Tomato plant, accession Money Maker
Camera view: horizontal (90 deg, fisheye); turntable rotation: 90 degrees
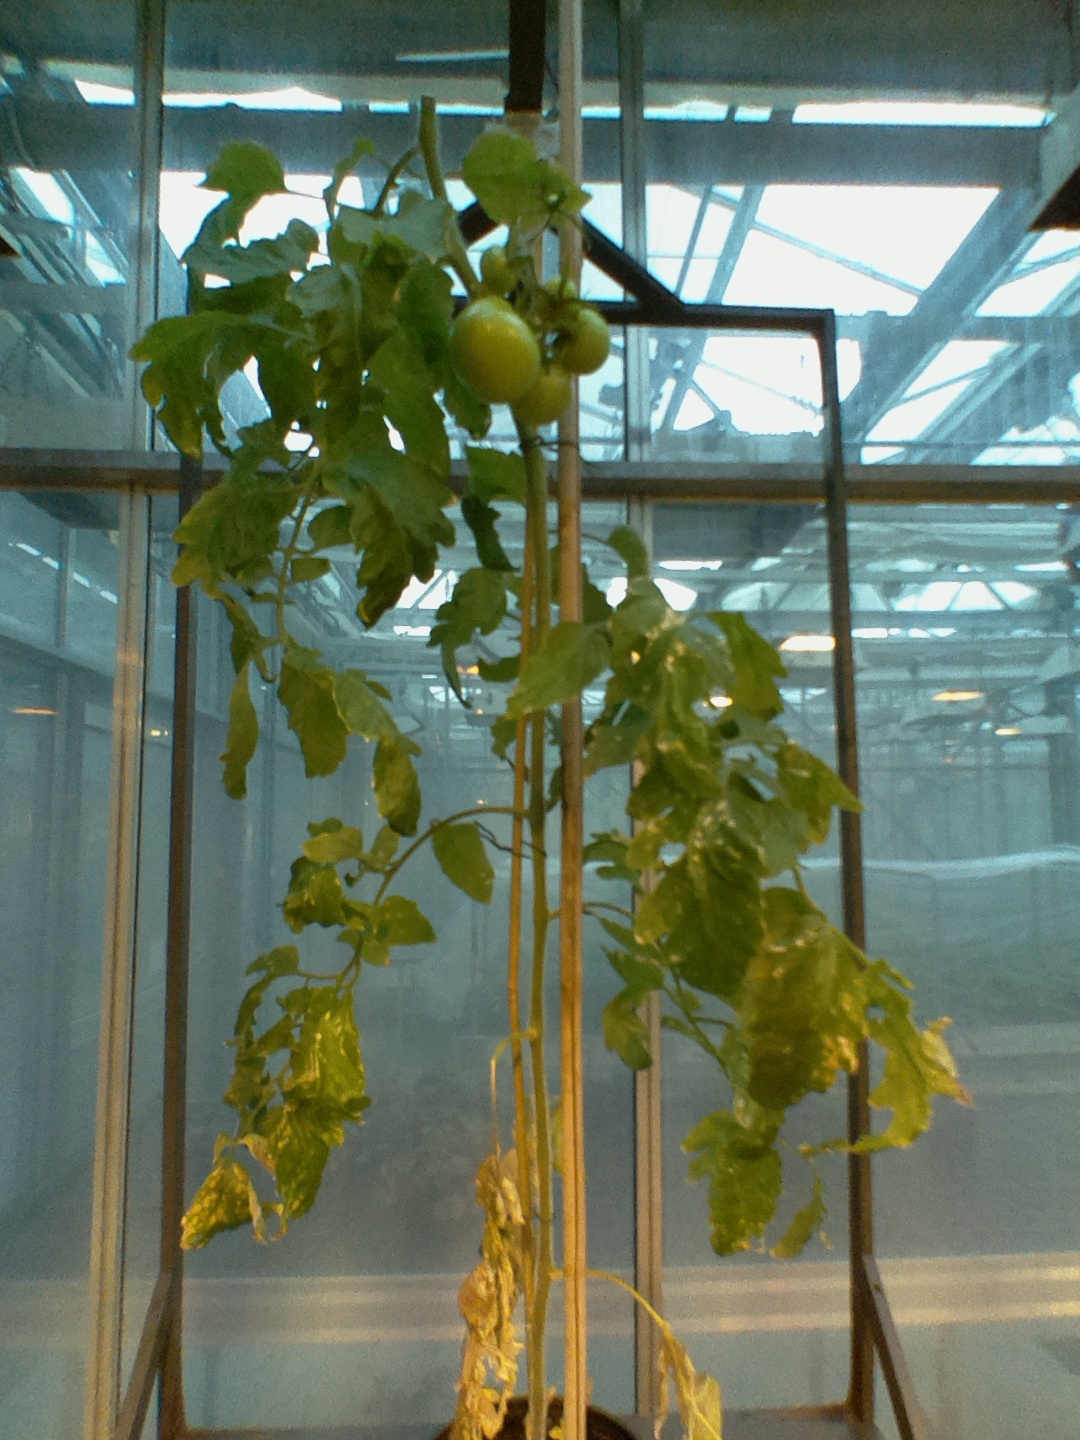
BBCH growth stage 77: 70%-80% of final fruit size